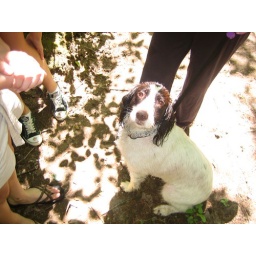
After chasing a duck in the middle of the N. Santiam river